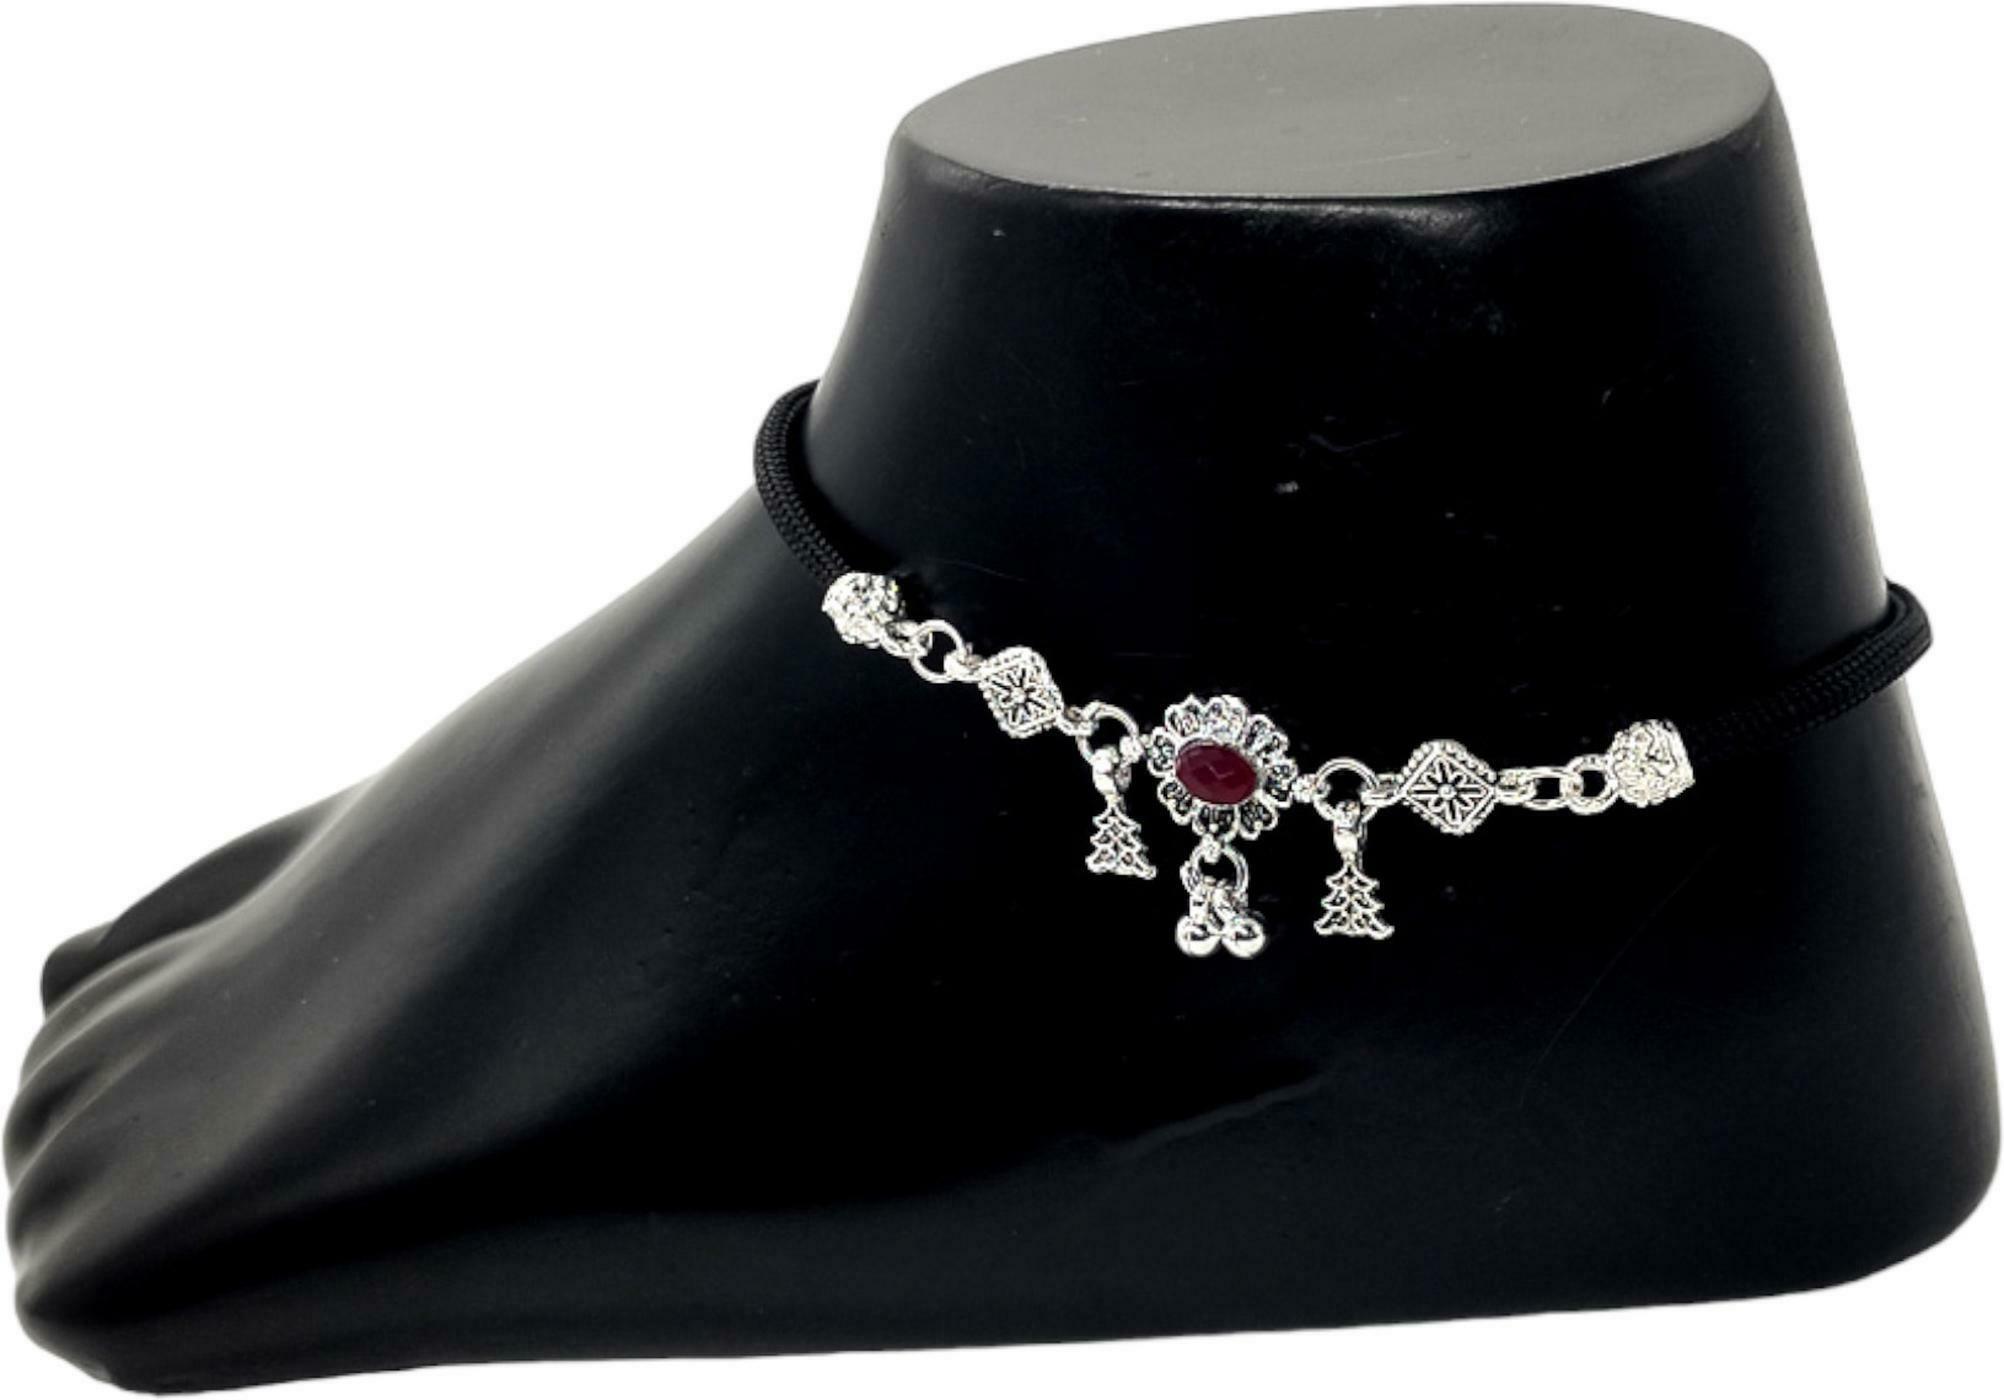
BR Ornaments Shimmering Graceful Women Anklets & Toe Rings Alloy Anklet (Pack of 2)
Type: Anklet
Brand: BR Ornaments
Price: Rs. 230
 This silver anklet looks good with all indian outfitsor traditional outfits suitable girls and women of all ages. grab this pair of anklets, you will feel stylish ankle and shining silver anklet will make beautiful, you must buy the sns traders anklets you will never go wrong with the latest design, fancy anklets in silver jewellery.